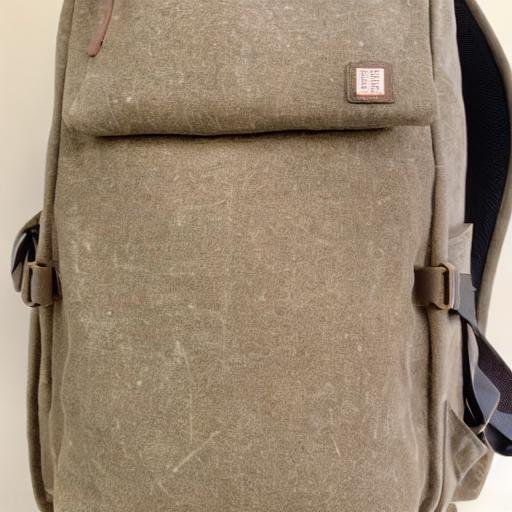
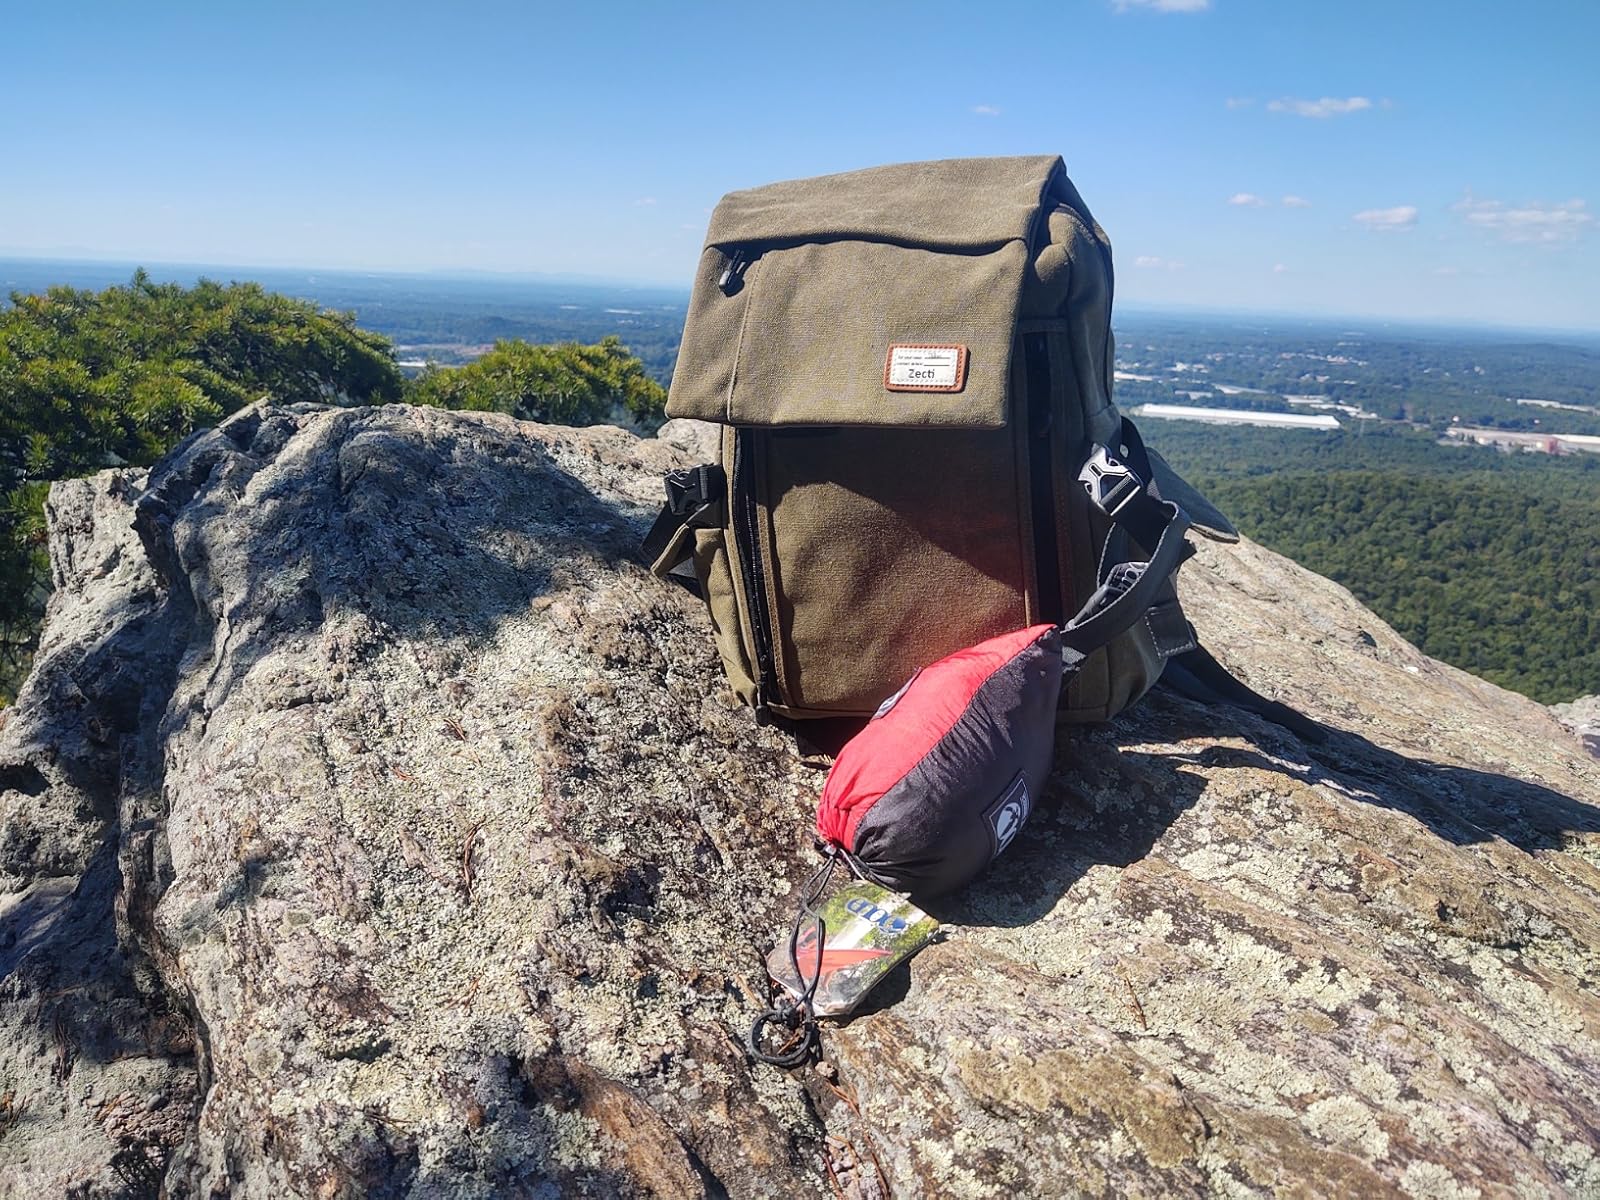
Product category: bag
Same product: no